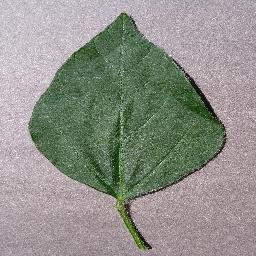
Label: Soybean___healthy